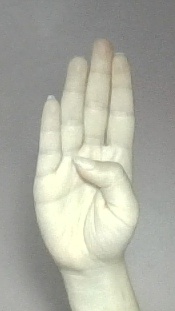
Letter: kaaf